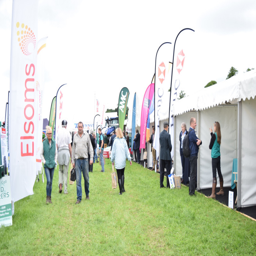
event has proved a highly popular date in the calendar